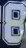
Number: 8